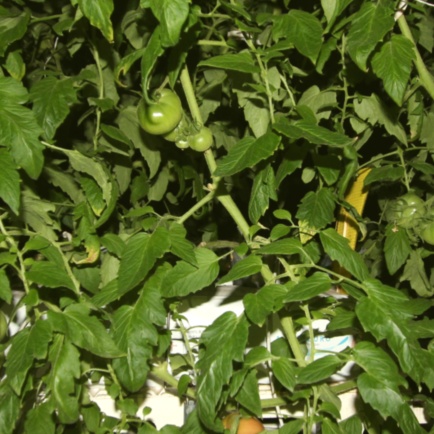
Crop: tomato